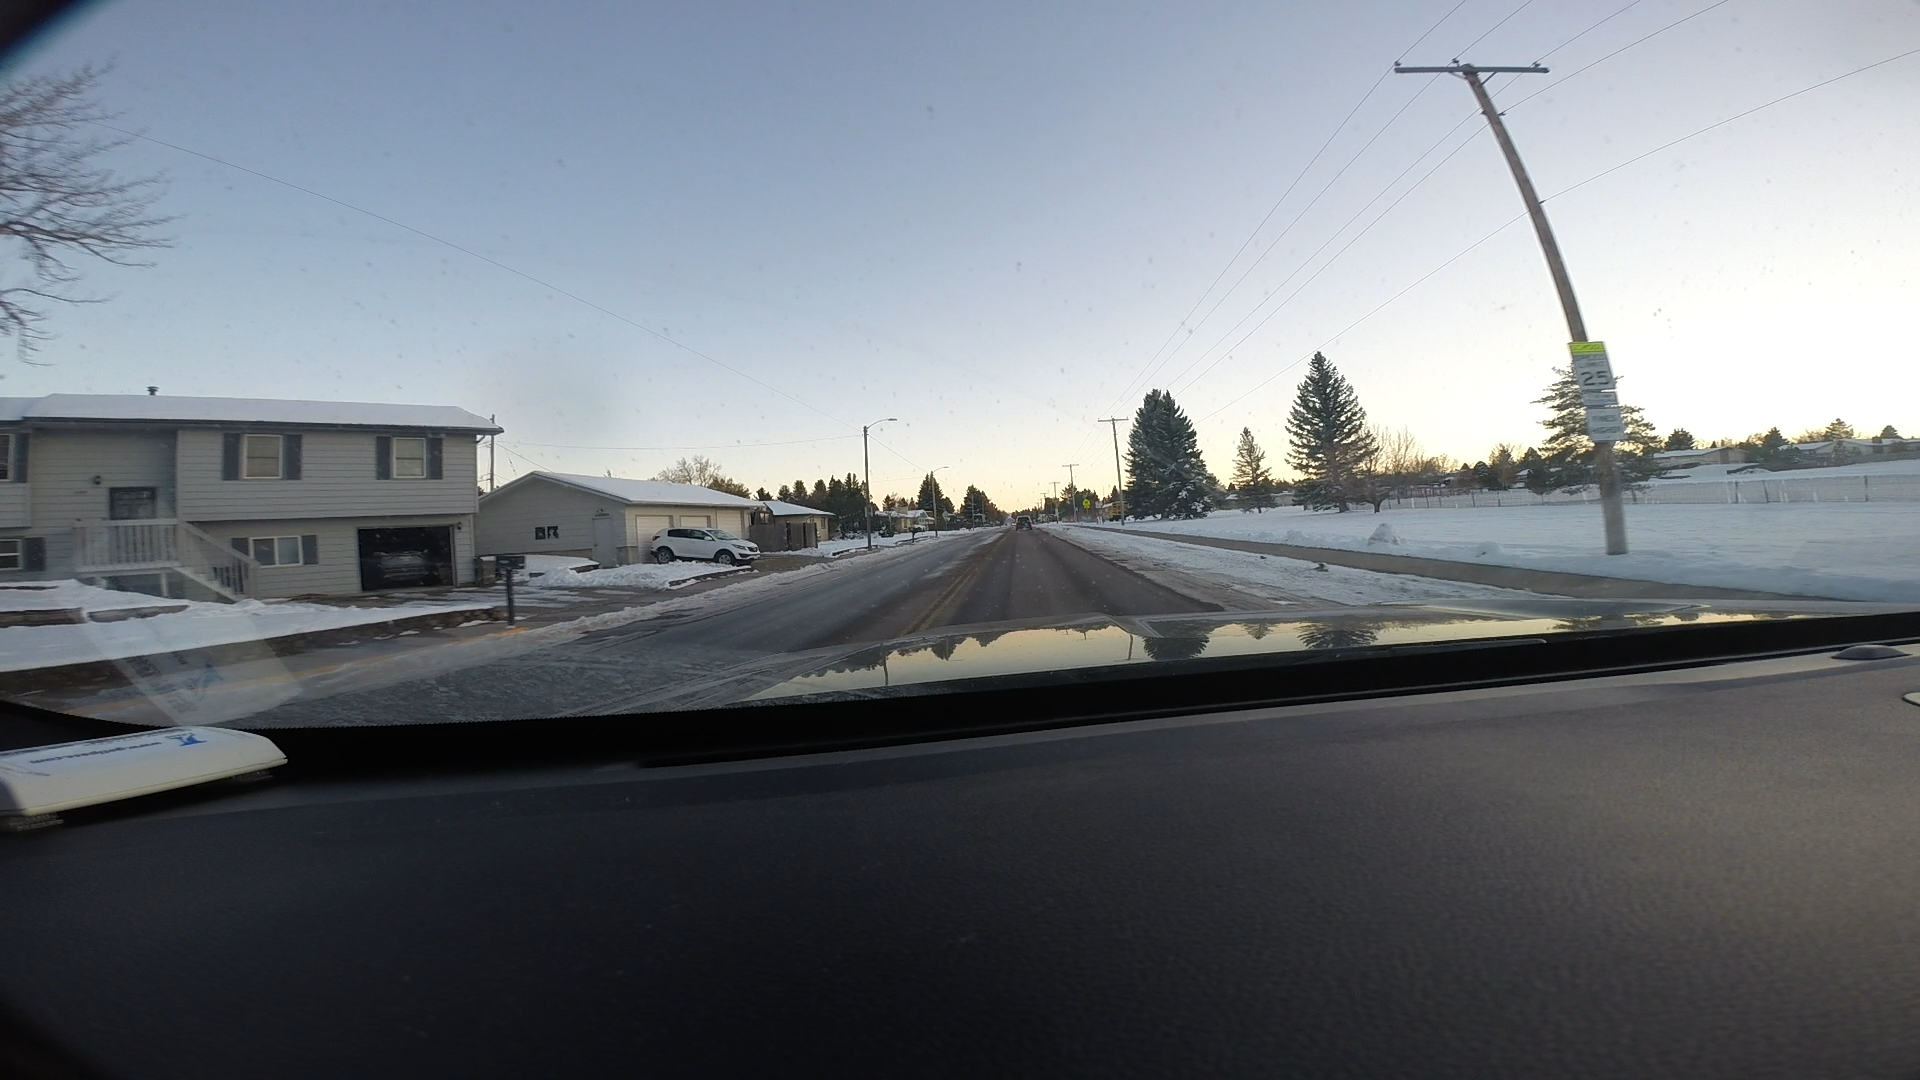
Speed limit sign label: mph25